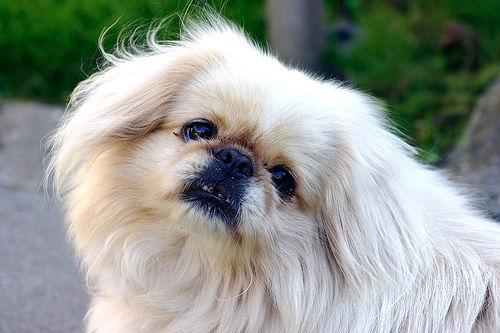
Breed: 480-n000125-Pekinese